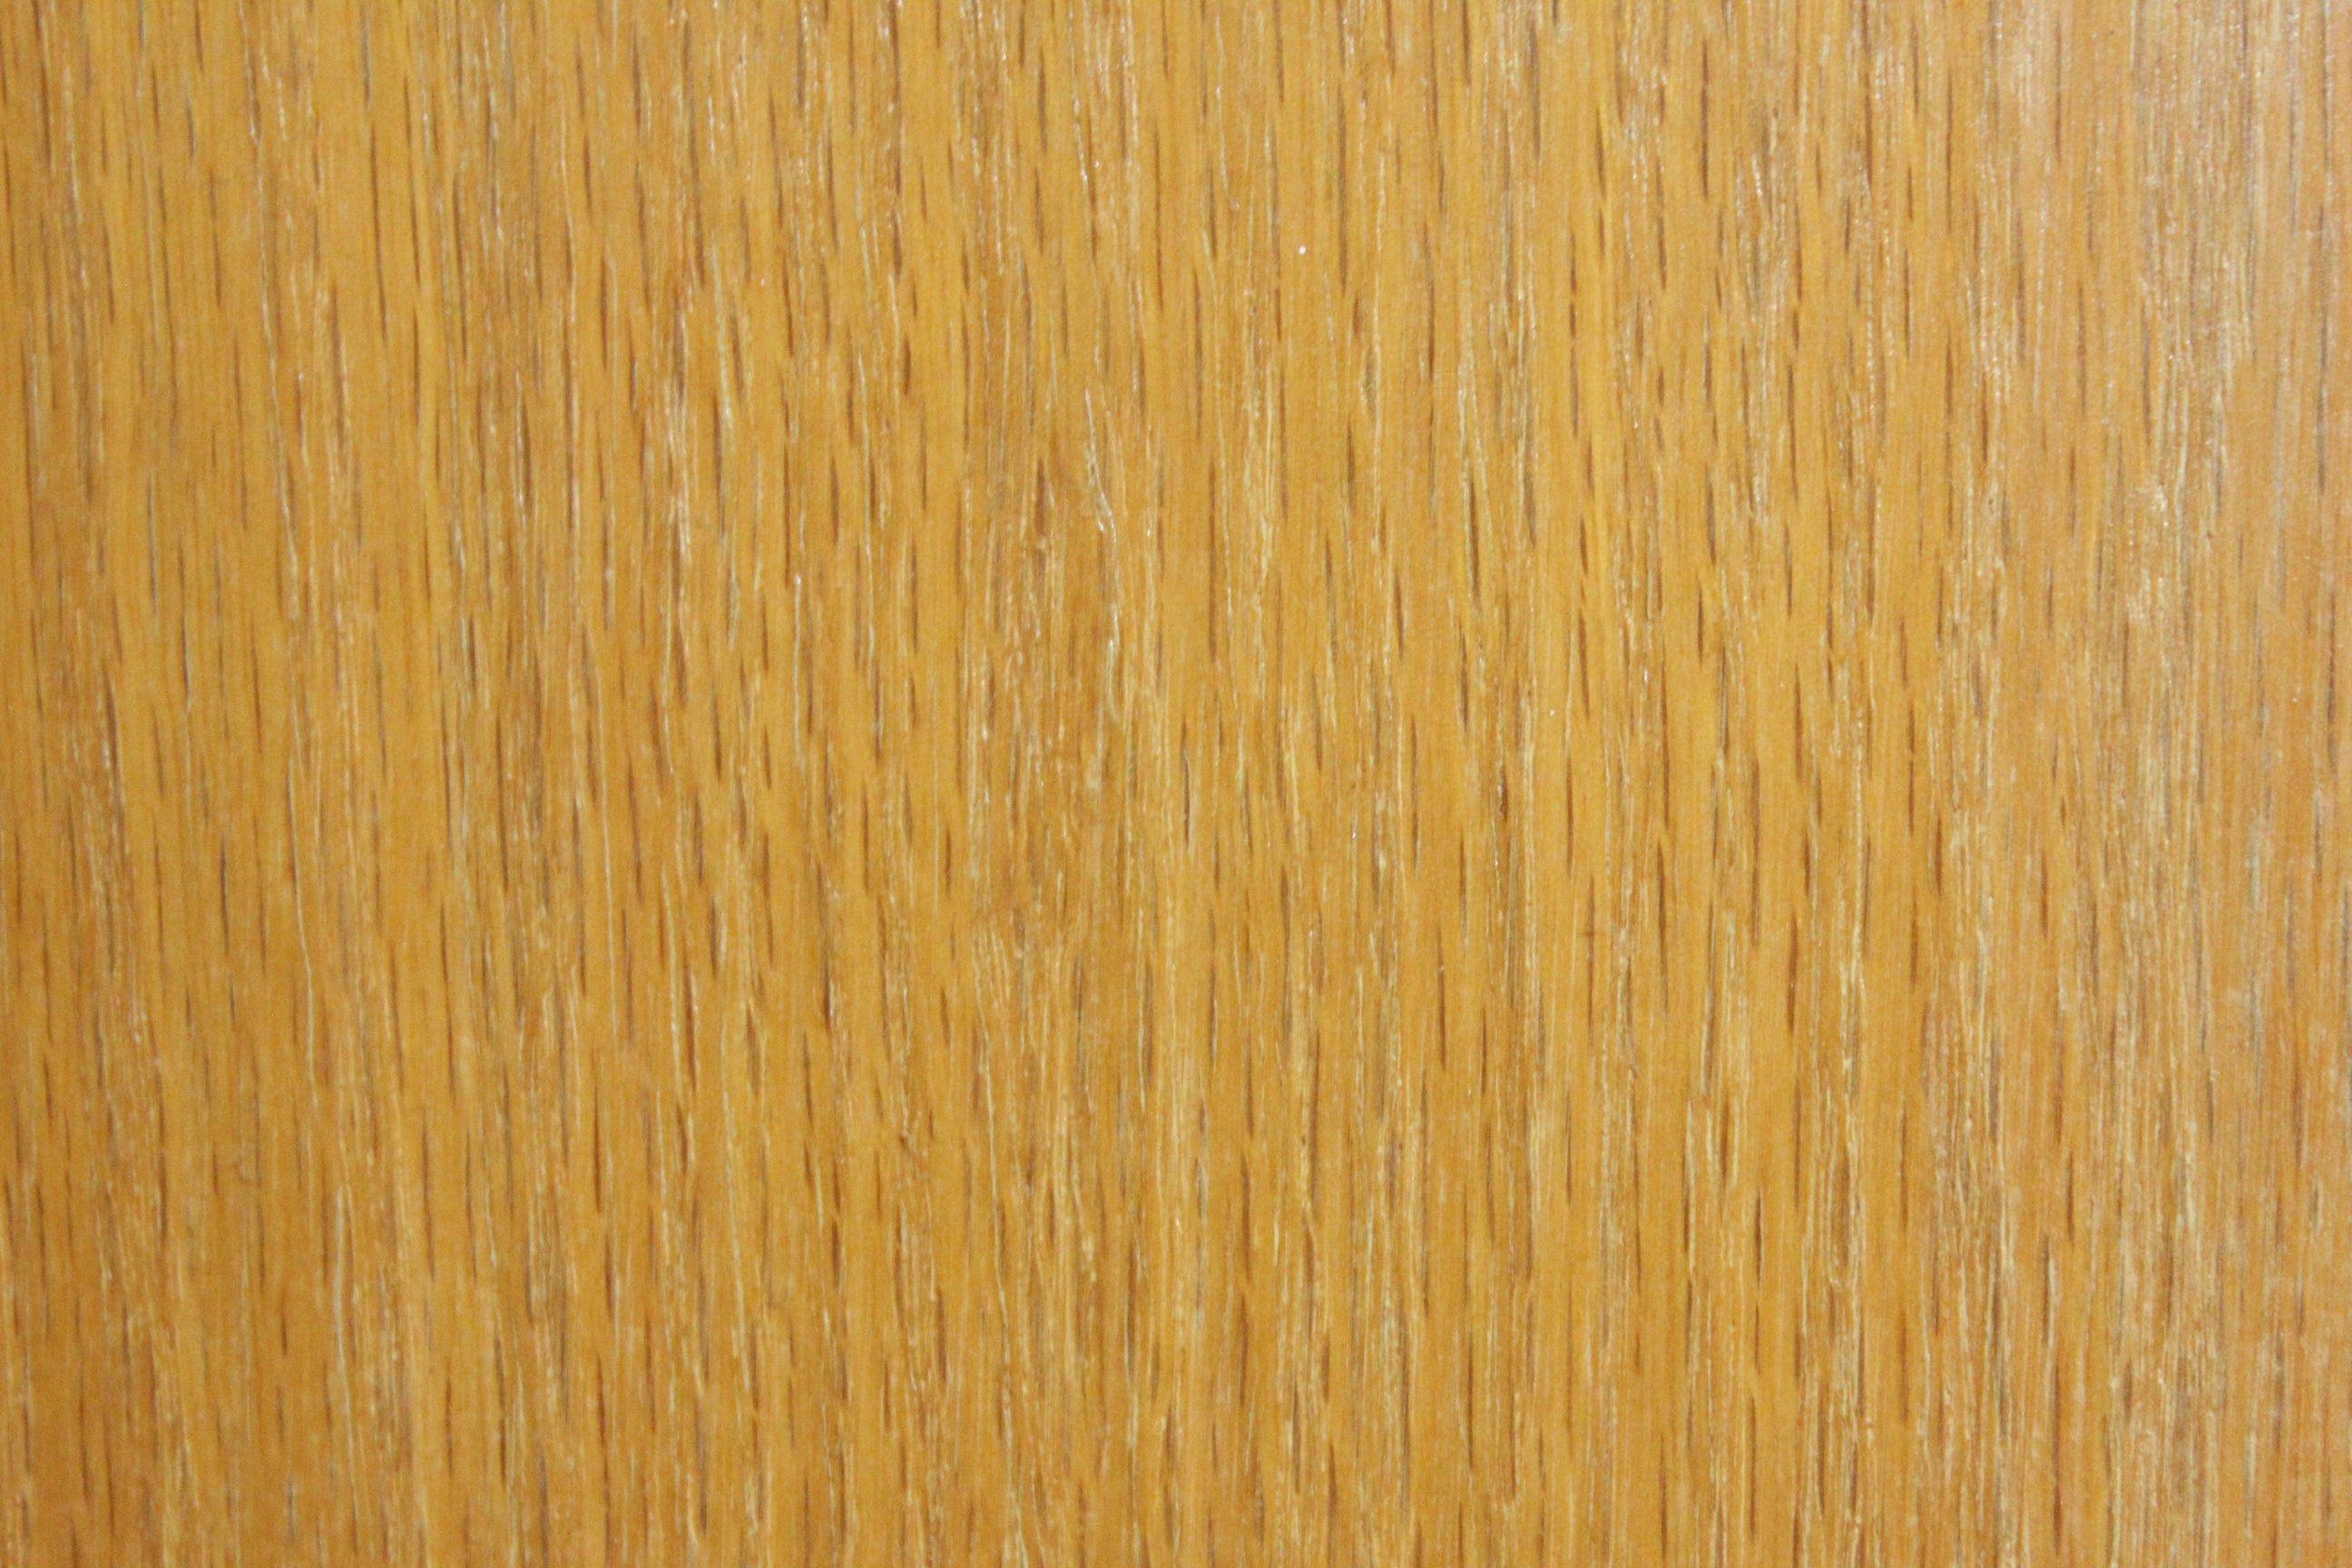
wood, house, texture, floor, home, decor, wood board, cabinet, hardwood, wooden, cupboard, flooring, plywood, wood flooring, laminate flooring, wood stain